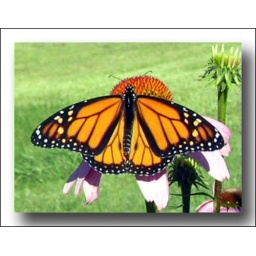
Male Monarch butterfly from 2007 photo after adding a white border with a drop shadow effect in Photoshop